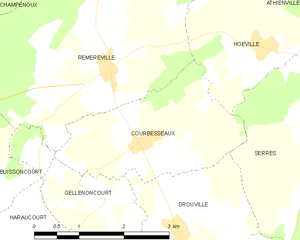
Courbesseaux est une commune française située dans le département de Meurthe-et-Moselle, en région Grand Est.